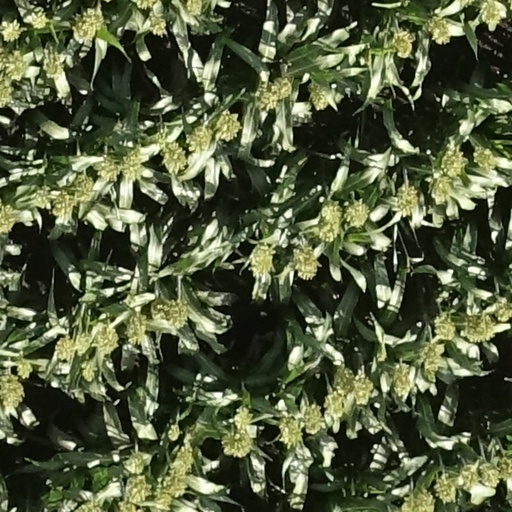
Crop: sorghum